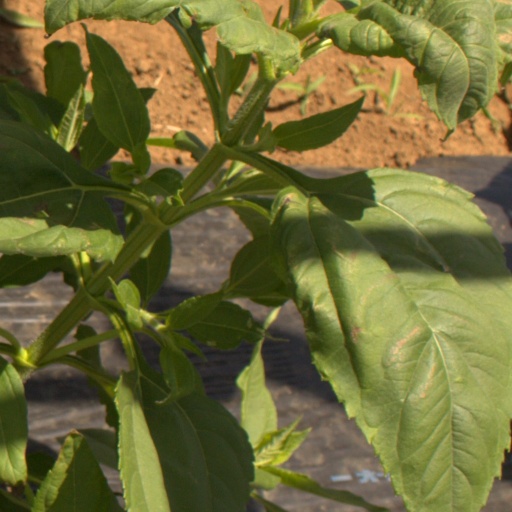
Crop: Jerusalem artichoke